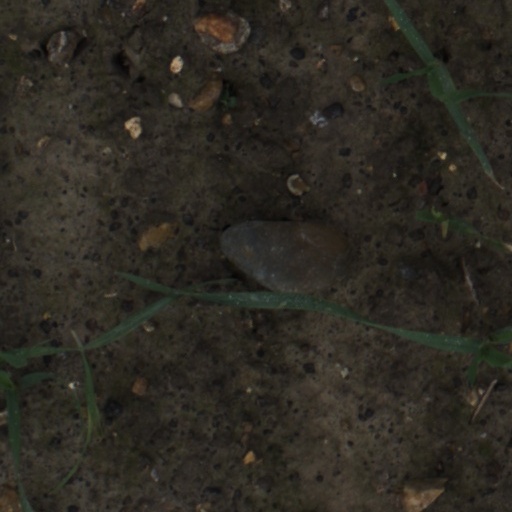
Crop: wheat